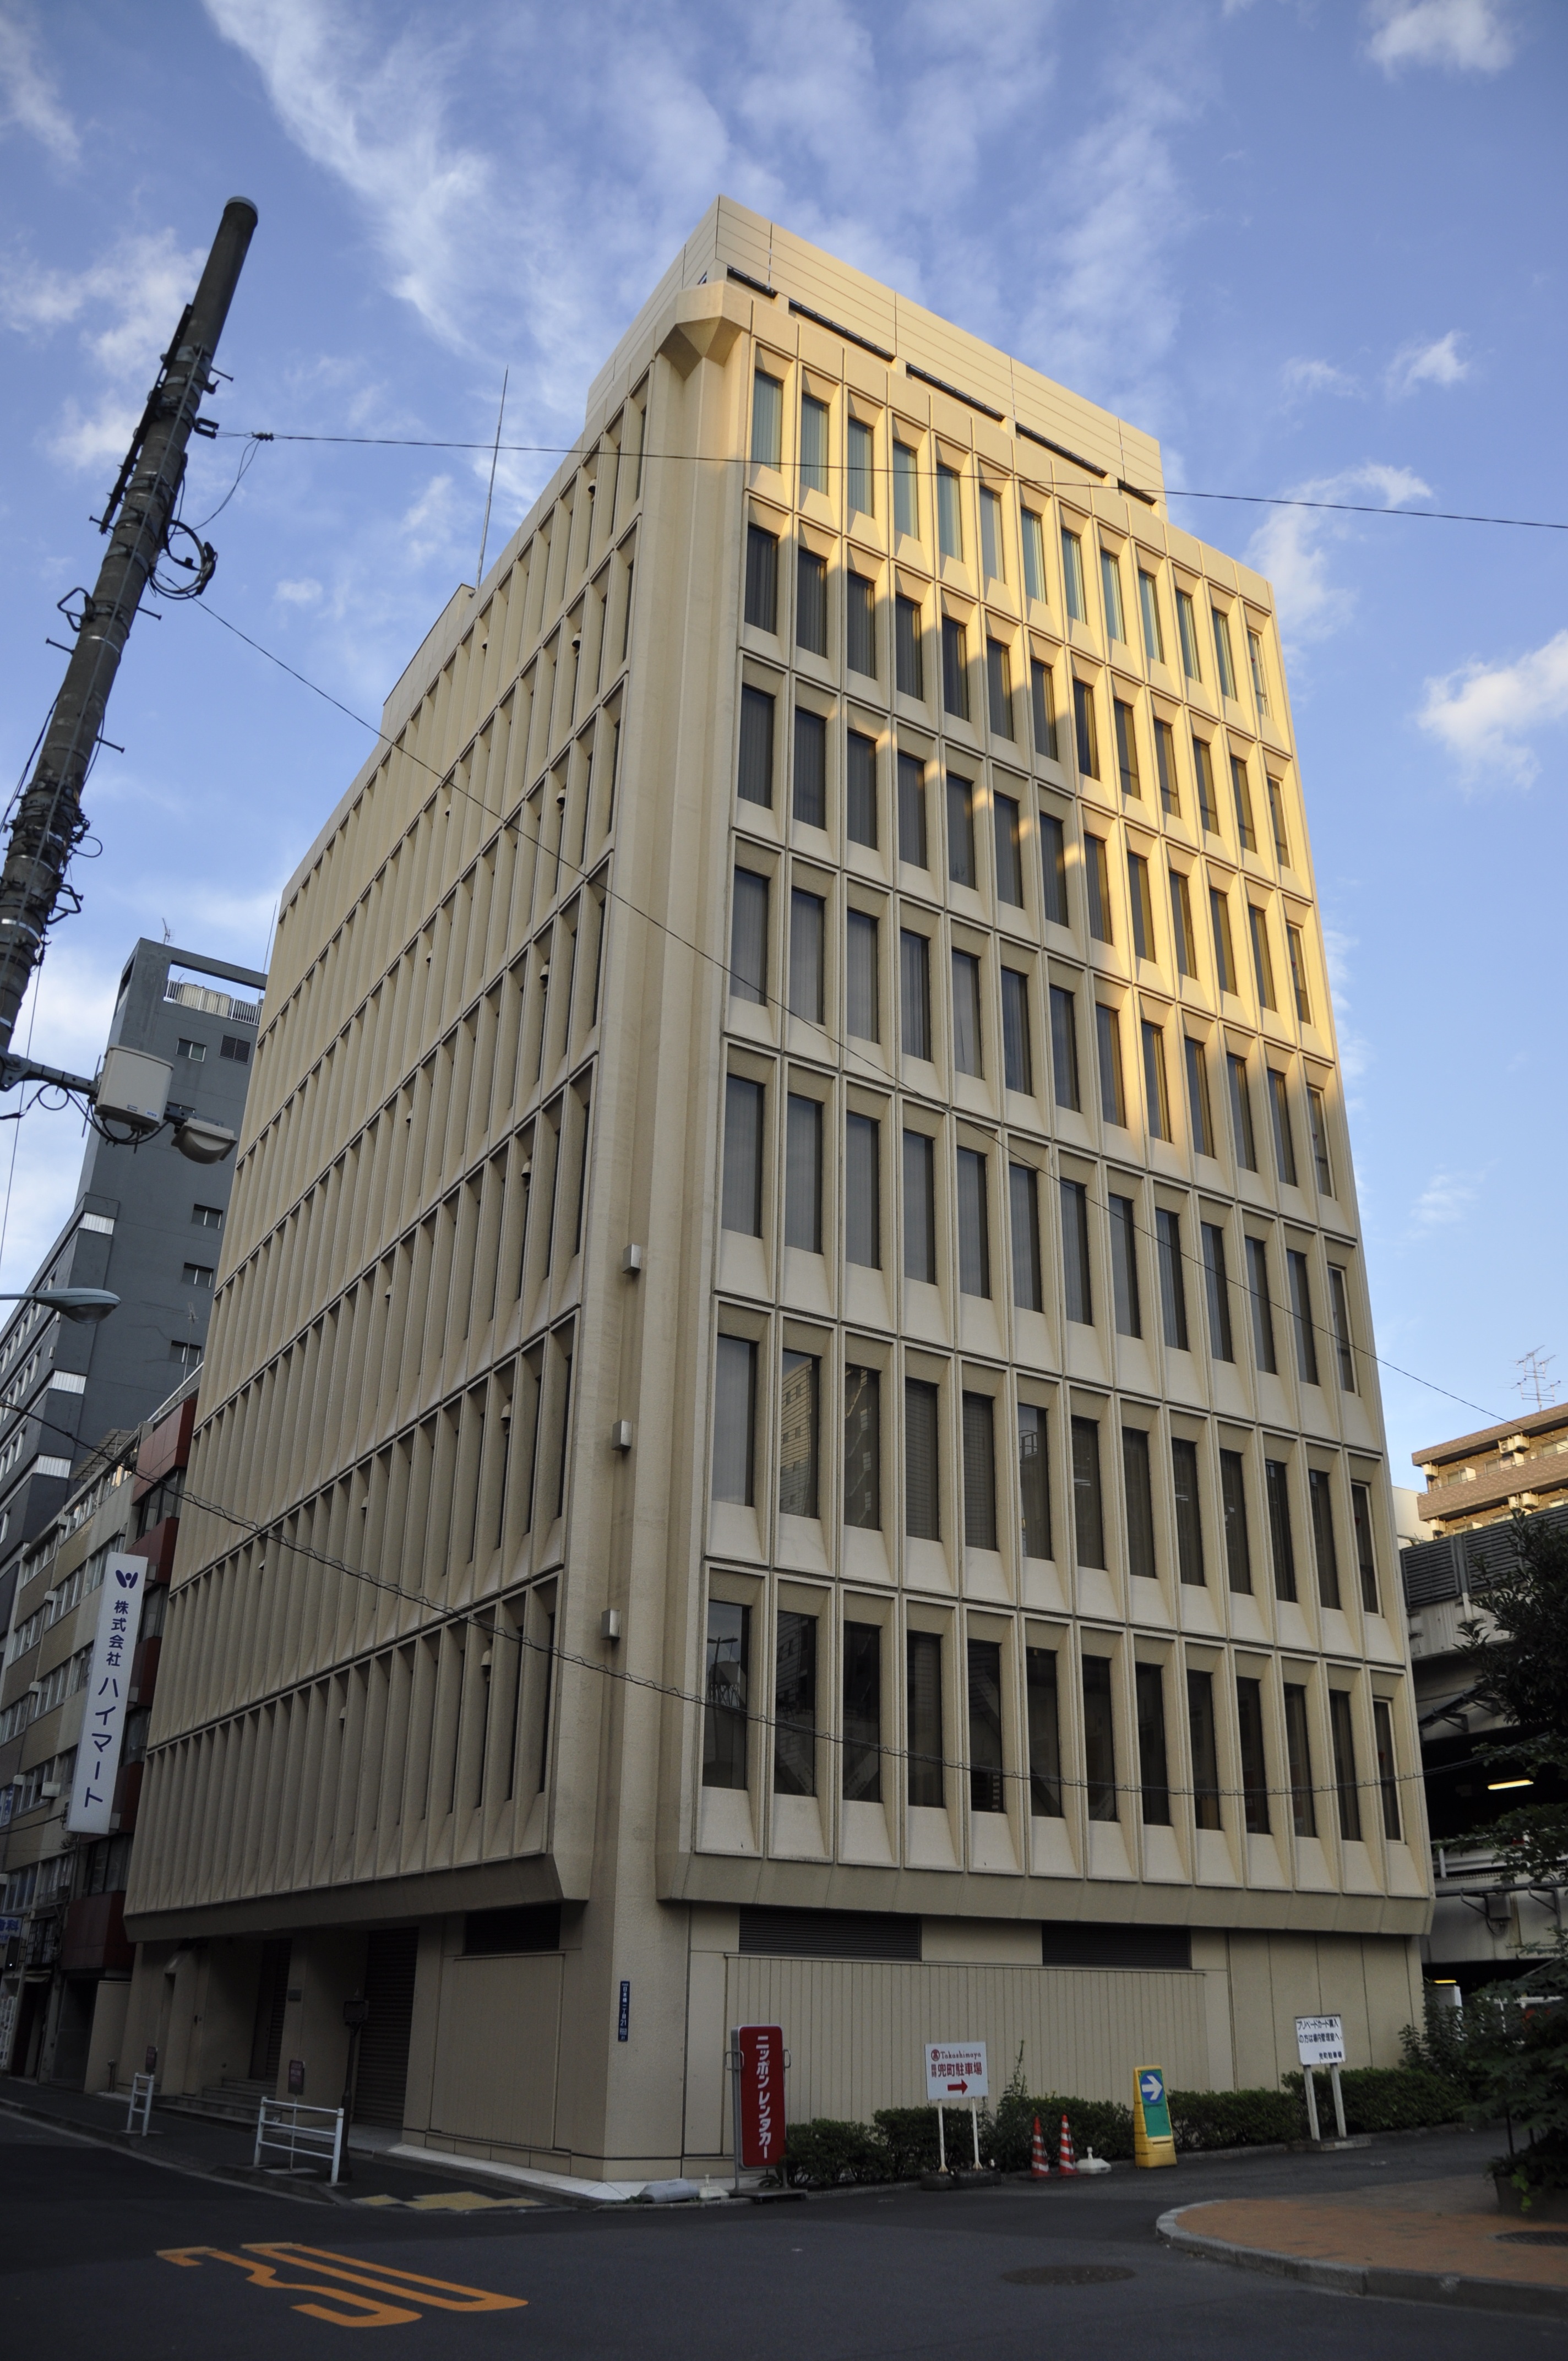
architecture, building, city, skyscraper, downtown, plaza, landmark, facade, japan, tower block, tokyo, top, commercial building, headquarters, condominium, neighbourhood, urban area, residential area, human settlement, metropolitan area, brutalist architecture